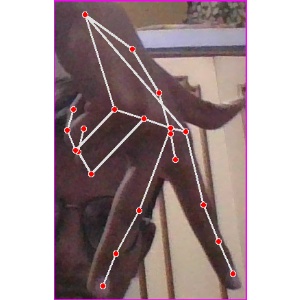
अक्षर: ग